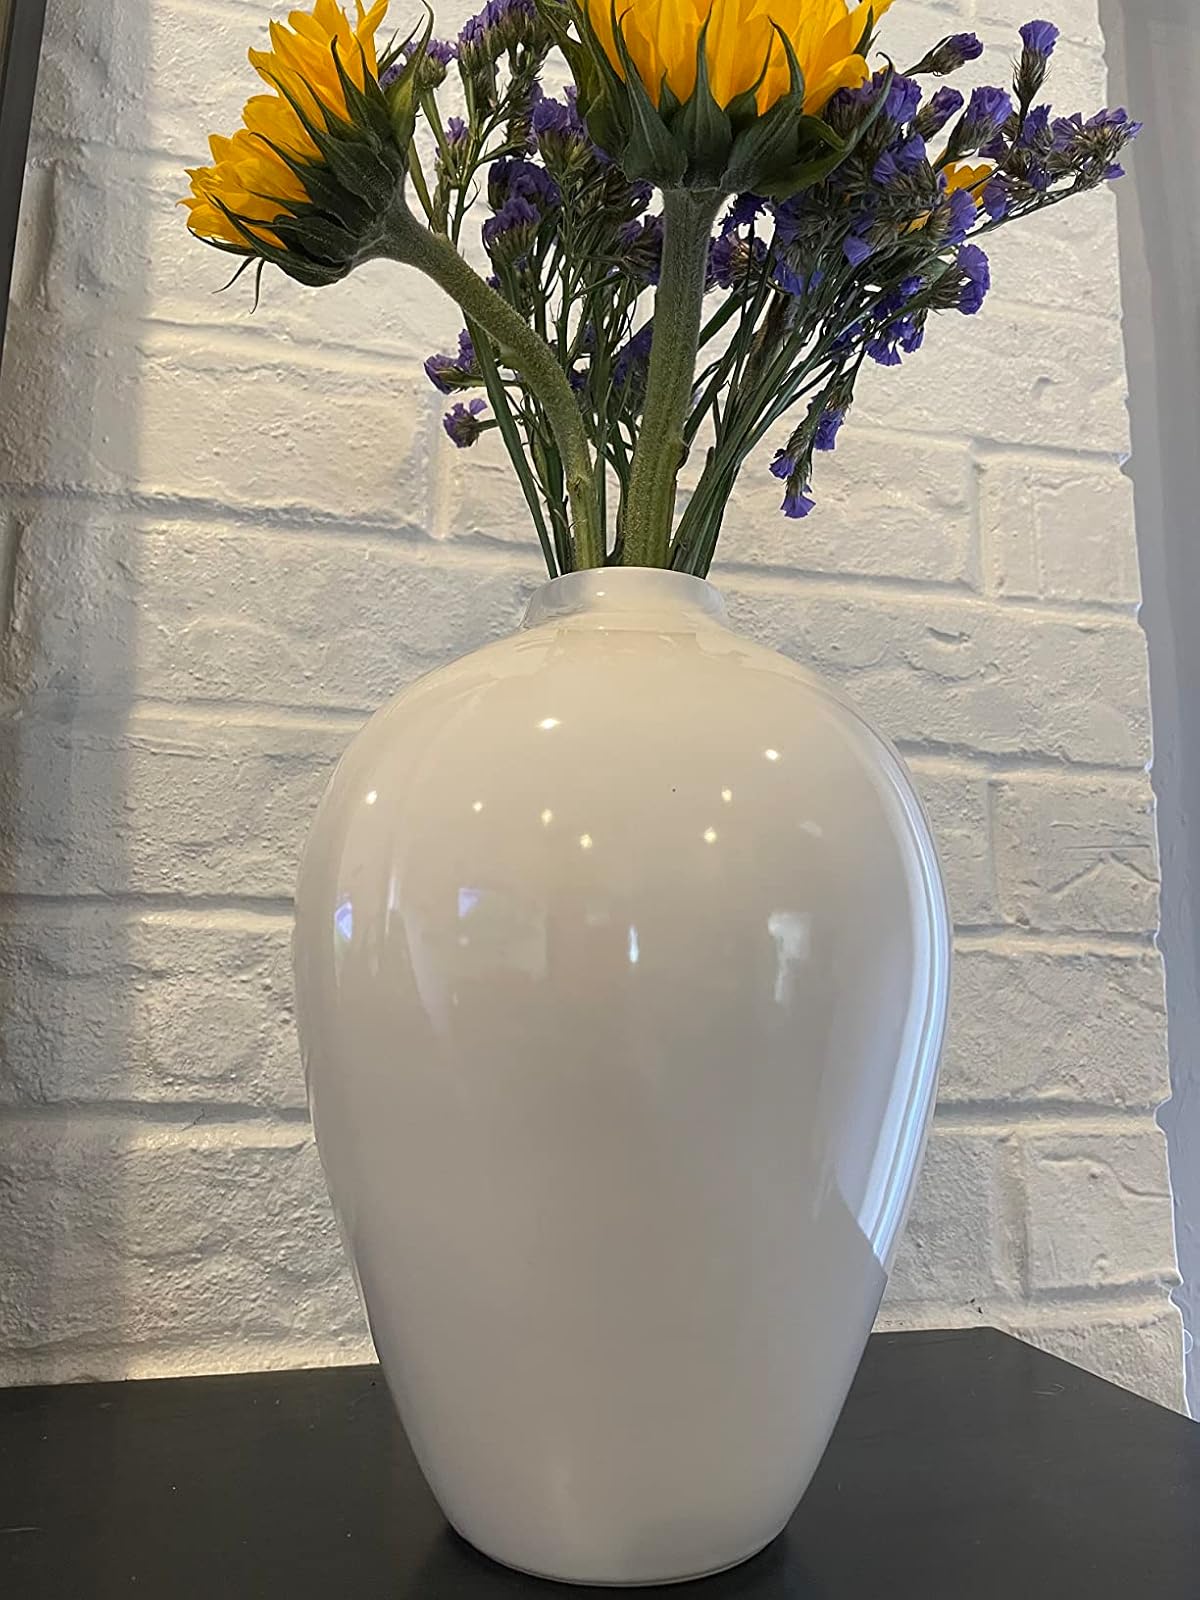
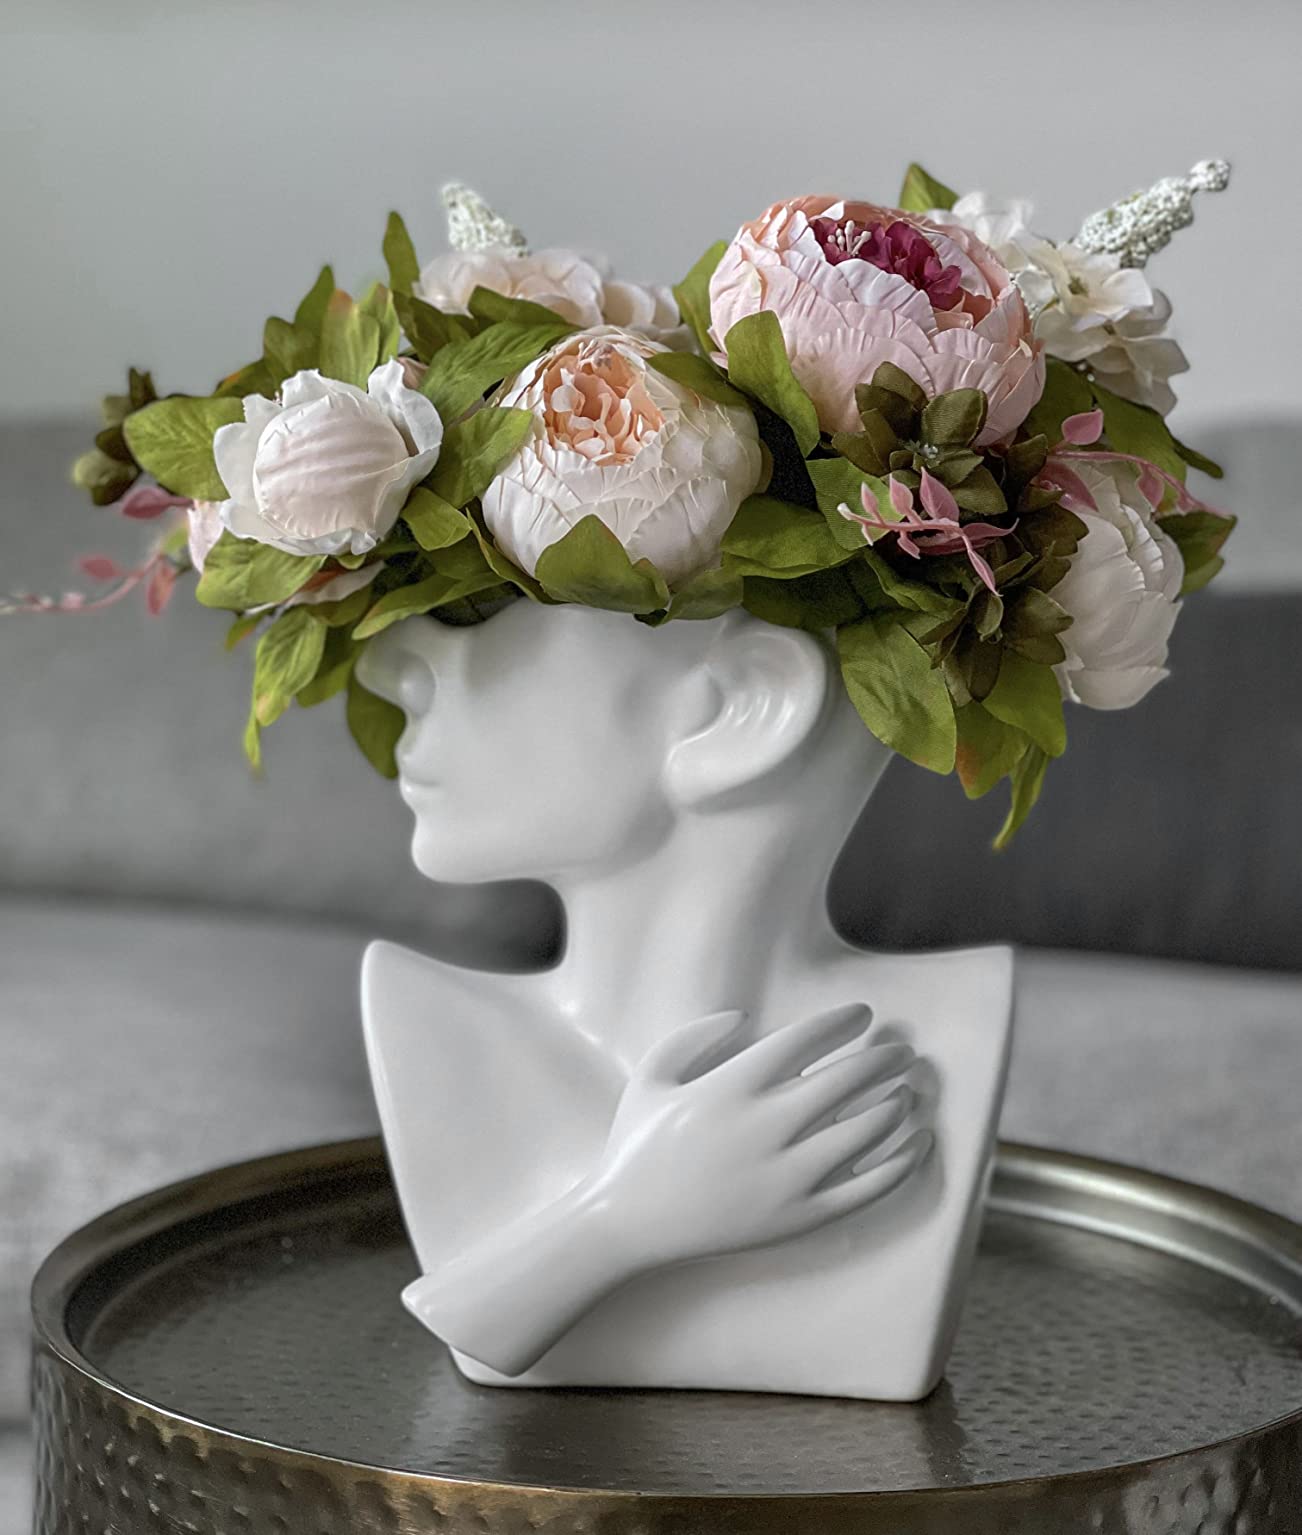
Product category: vase
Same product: no